Solomon R. Guggenheim Foundation

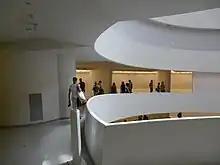
The Guggenheim's gallery – part of the spiral ramp

In 1937, Guggenheim established the Solomon R. Guggenheim Foundation to foster the appreciation of modern art. The foundation's first venue for the display of art was called the "Museum of Non-Objective Painting". It opened in 1939 under the direction of Rebay, its first curator, in a former automobile showroom at East 54th Street in midtown Manhattan. This moved, in 1947, to another rented space at 1071 Fifth Avenue. Under Rebay's guidance, Guggenheim sought to include in the collection the most important examples of non-objective art available at the time, such as Kandinsky's "Composition 8" (1923), Léger's "Contrast of Forms" (1913) and Delaunay's "Simultaneous Windows" (2nd Motif, 1st Part)" (1912).